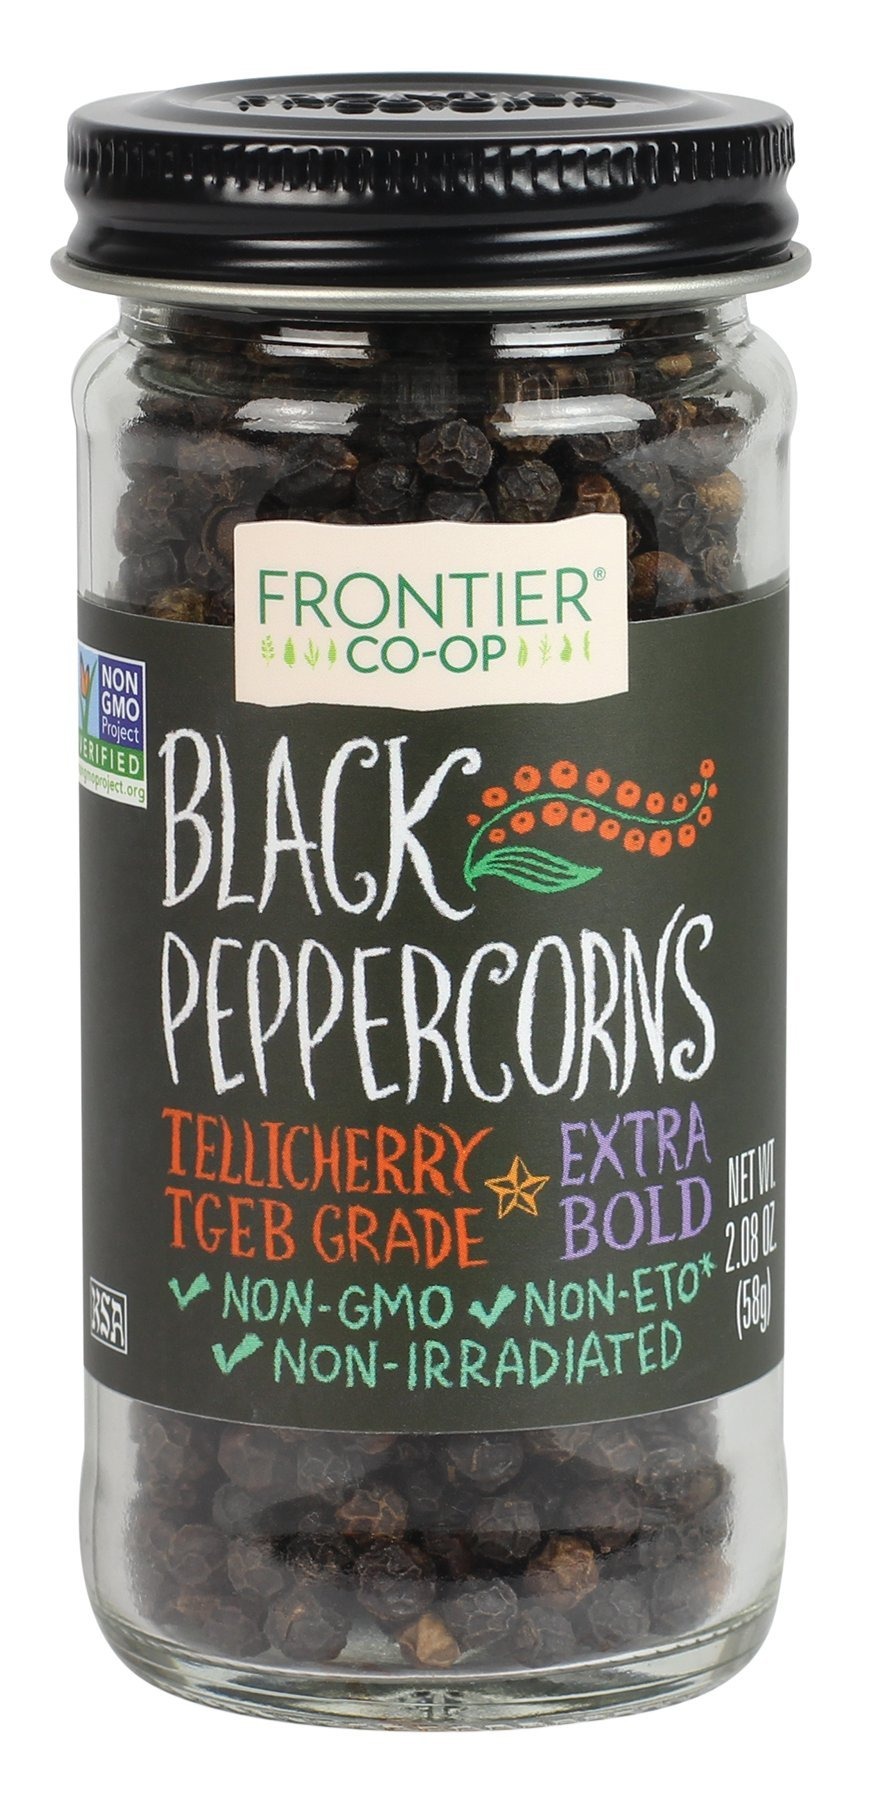
Item Name: Frontier Peppercorns, Black Whole, 2.08-Ounce Bottle
Bullet Point 1: 2.08 Ounce Bottle
Bullet Point 2: Premium, whole black peppercorns for grinding fresh peppery flavor at the stove or table
Bullet Point 3: Kosher
Bullet Point 4: Non-Irradiated
Bullet Point 5: Frontier is a member owned co-op, responsible to people and planet
Value: 2.08
Unit: ounce

Price: 10.5